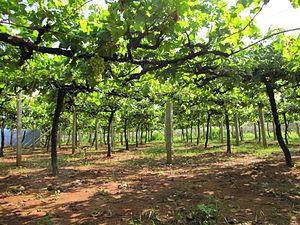
Longtemps, la viticulture fut une spécialité de quelques pays — dont la Grèce, l'Italie, la France, l'Allemagne, l'Espagne et le Portugal — mais aujourd'hui, une cinquantaine de pays peuvent disputer à l'Europe le privilège de planter des vignes et de récolter du vin. La tradition biblique selon laquelle la divinité aurait accordé à Noé échoué sur le mont Ararat le privilège de planter la vigne recouvre une réalité historique puisque les premières vignes cultivées pendant l'Antiquité l'ont été dans le Croissant fertile. Toutefois, les recherches scientifiques ont prouvé que les premières vinifications se sont faites dans l'actuelle Géorgie il y a près de 8'000 ans.
La viticulture en Inde est un secteur économique marginal mais en développement. La production concerne essentiellement du raisin de table.